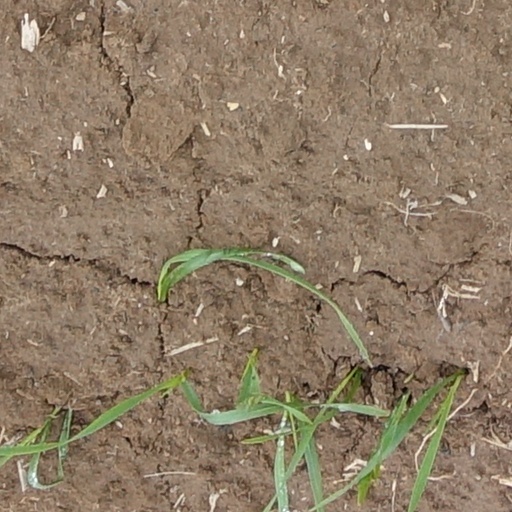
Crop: wheat